Sun Hung Kai Properties

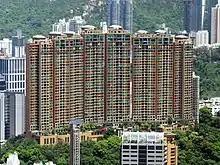
The Leighton Hill

In 1996, SHKP was the lead developer which had bid the sum of HK$5.5 billion to acquire the rights to develop Hong Kong's second-tallest building, the International Finance Centre. The MTR Corporation was a partner in the venture. Sun Hung Kai Properties, owns 47.5 per cent of the development, Henderson Land Development, whose chairman Lee Shau Kee sits on the SHKP board, took a 32.5 per cent stake in the project. SHKP also built the International Commerce Centre, the tallest building in Hong Kong.